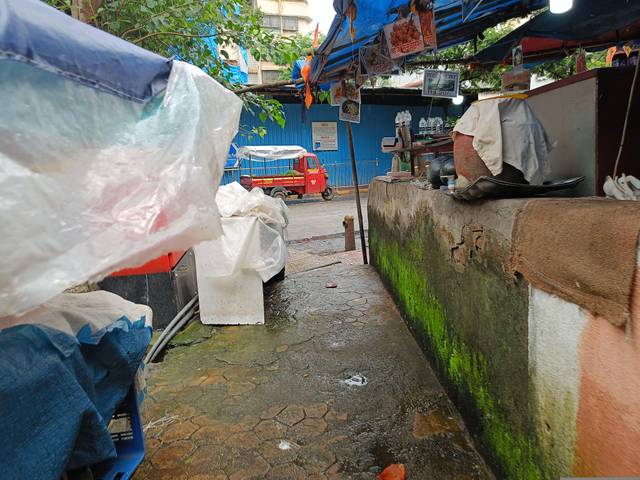
Region: India
Coordinates: 19.169, 72.96